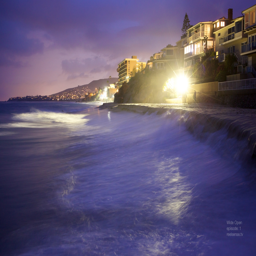
purple skies over the shore